The Yellow Admiral

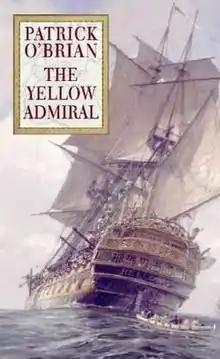
First edition cover

The Yellow Admiral is the eighteenth naval historical novel in the Aubrey-Maturin series by English author Patrick O'Brian, first published in 1996. The story is set in the era of the Napoleonic Wars.